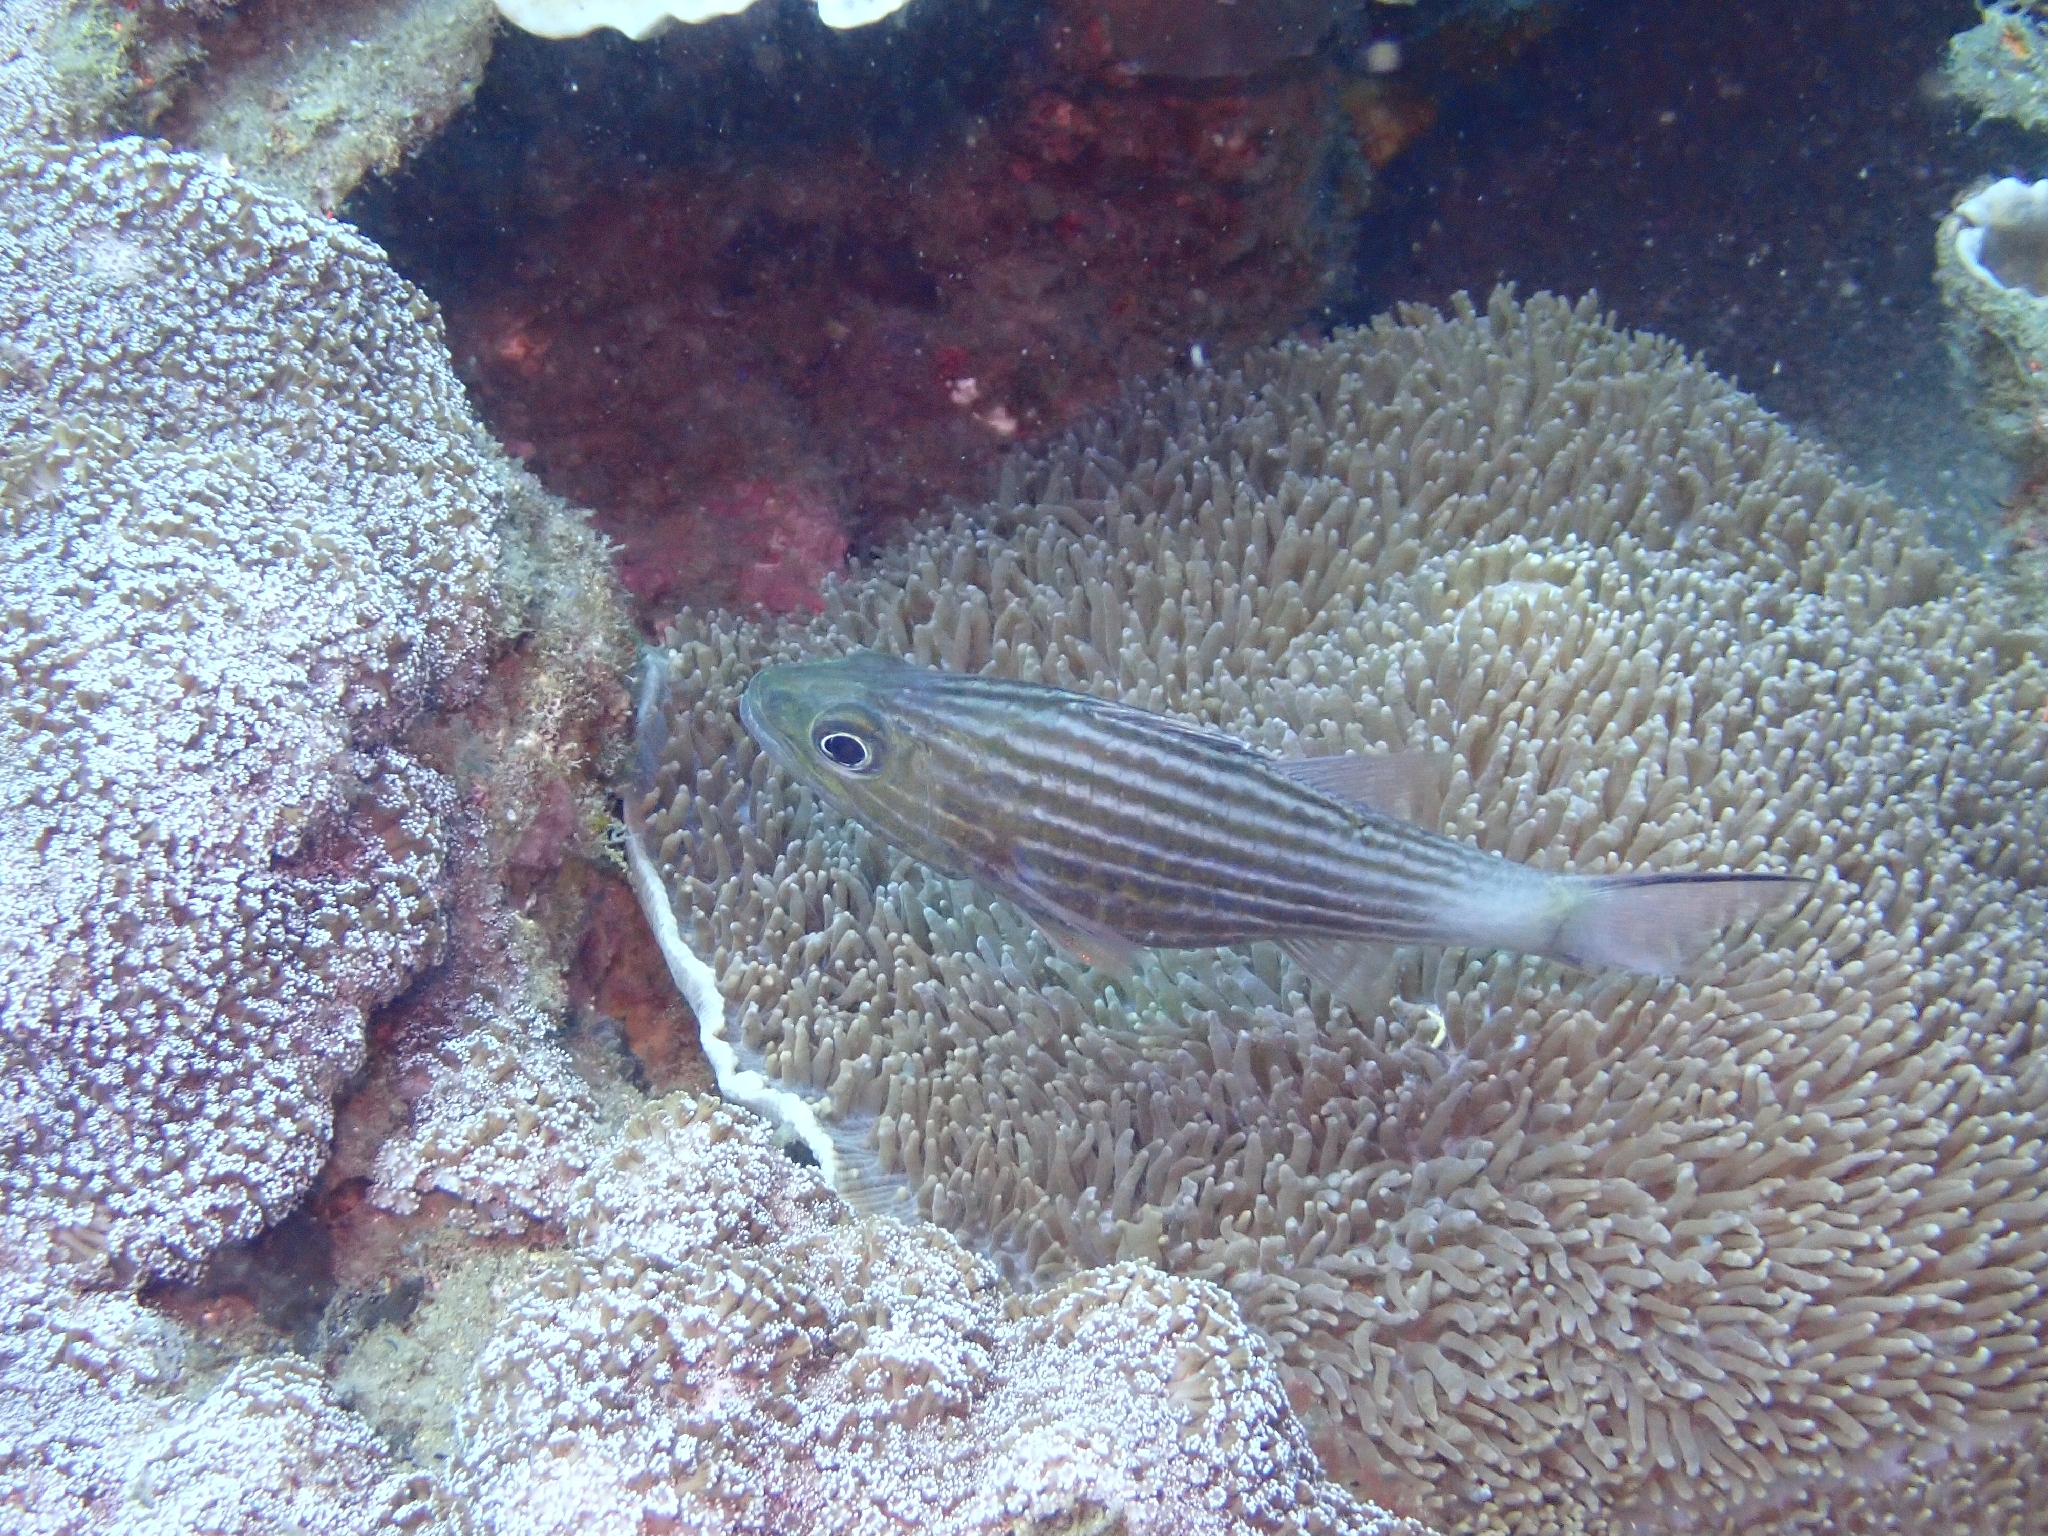
fish (species not among the labelled classes)